James Smith (1587–1667)

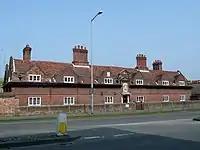
James Smith's Almshouses, Bridge Street, Maidenhead, founded in 1659, today known as "Smyth's Almshouses"

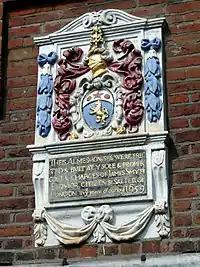
Inscription with arms of Smith on front of James Smith's Almshouses, Maidenhead

In the town of Maidenhead, then in the parish of Cookham, Berkshire, in which parish he was born, in 1659 he built eight almshouses of two rooms each for eight poor men, aged over 50 and parishioners of Cookham, and their wives. He endowed it with Norden's Farm, a 116-acre estate in the parish of Bray, the rental receipts from which were to be paid to the Worshipful Company of Salters which then distributed sums to the residents in amounts and at times as set down in the foundation deed. The Almshouses still operate today under the management of the Salters Company.